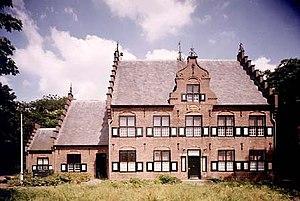
Cet article présente une liste non exhaustive de musées aux Pays-Bas classés par province, puis par commune.